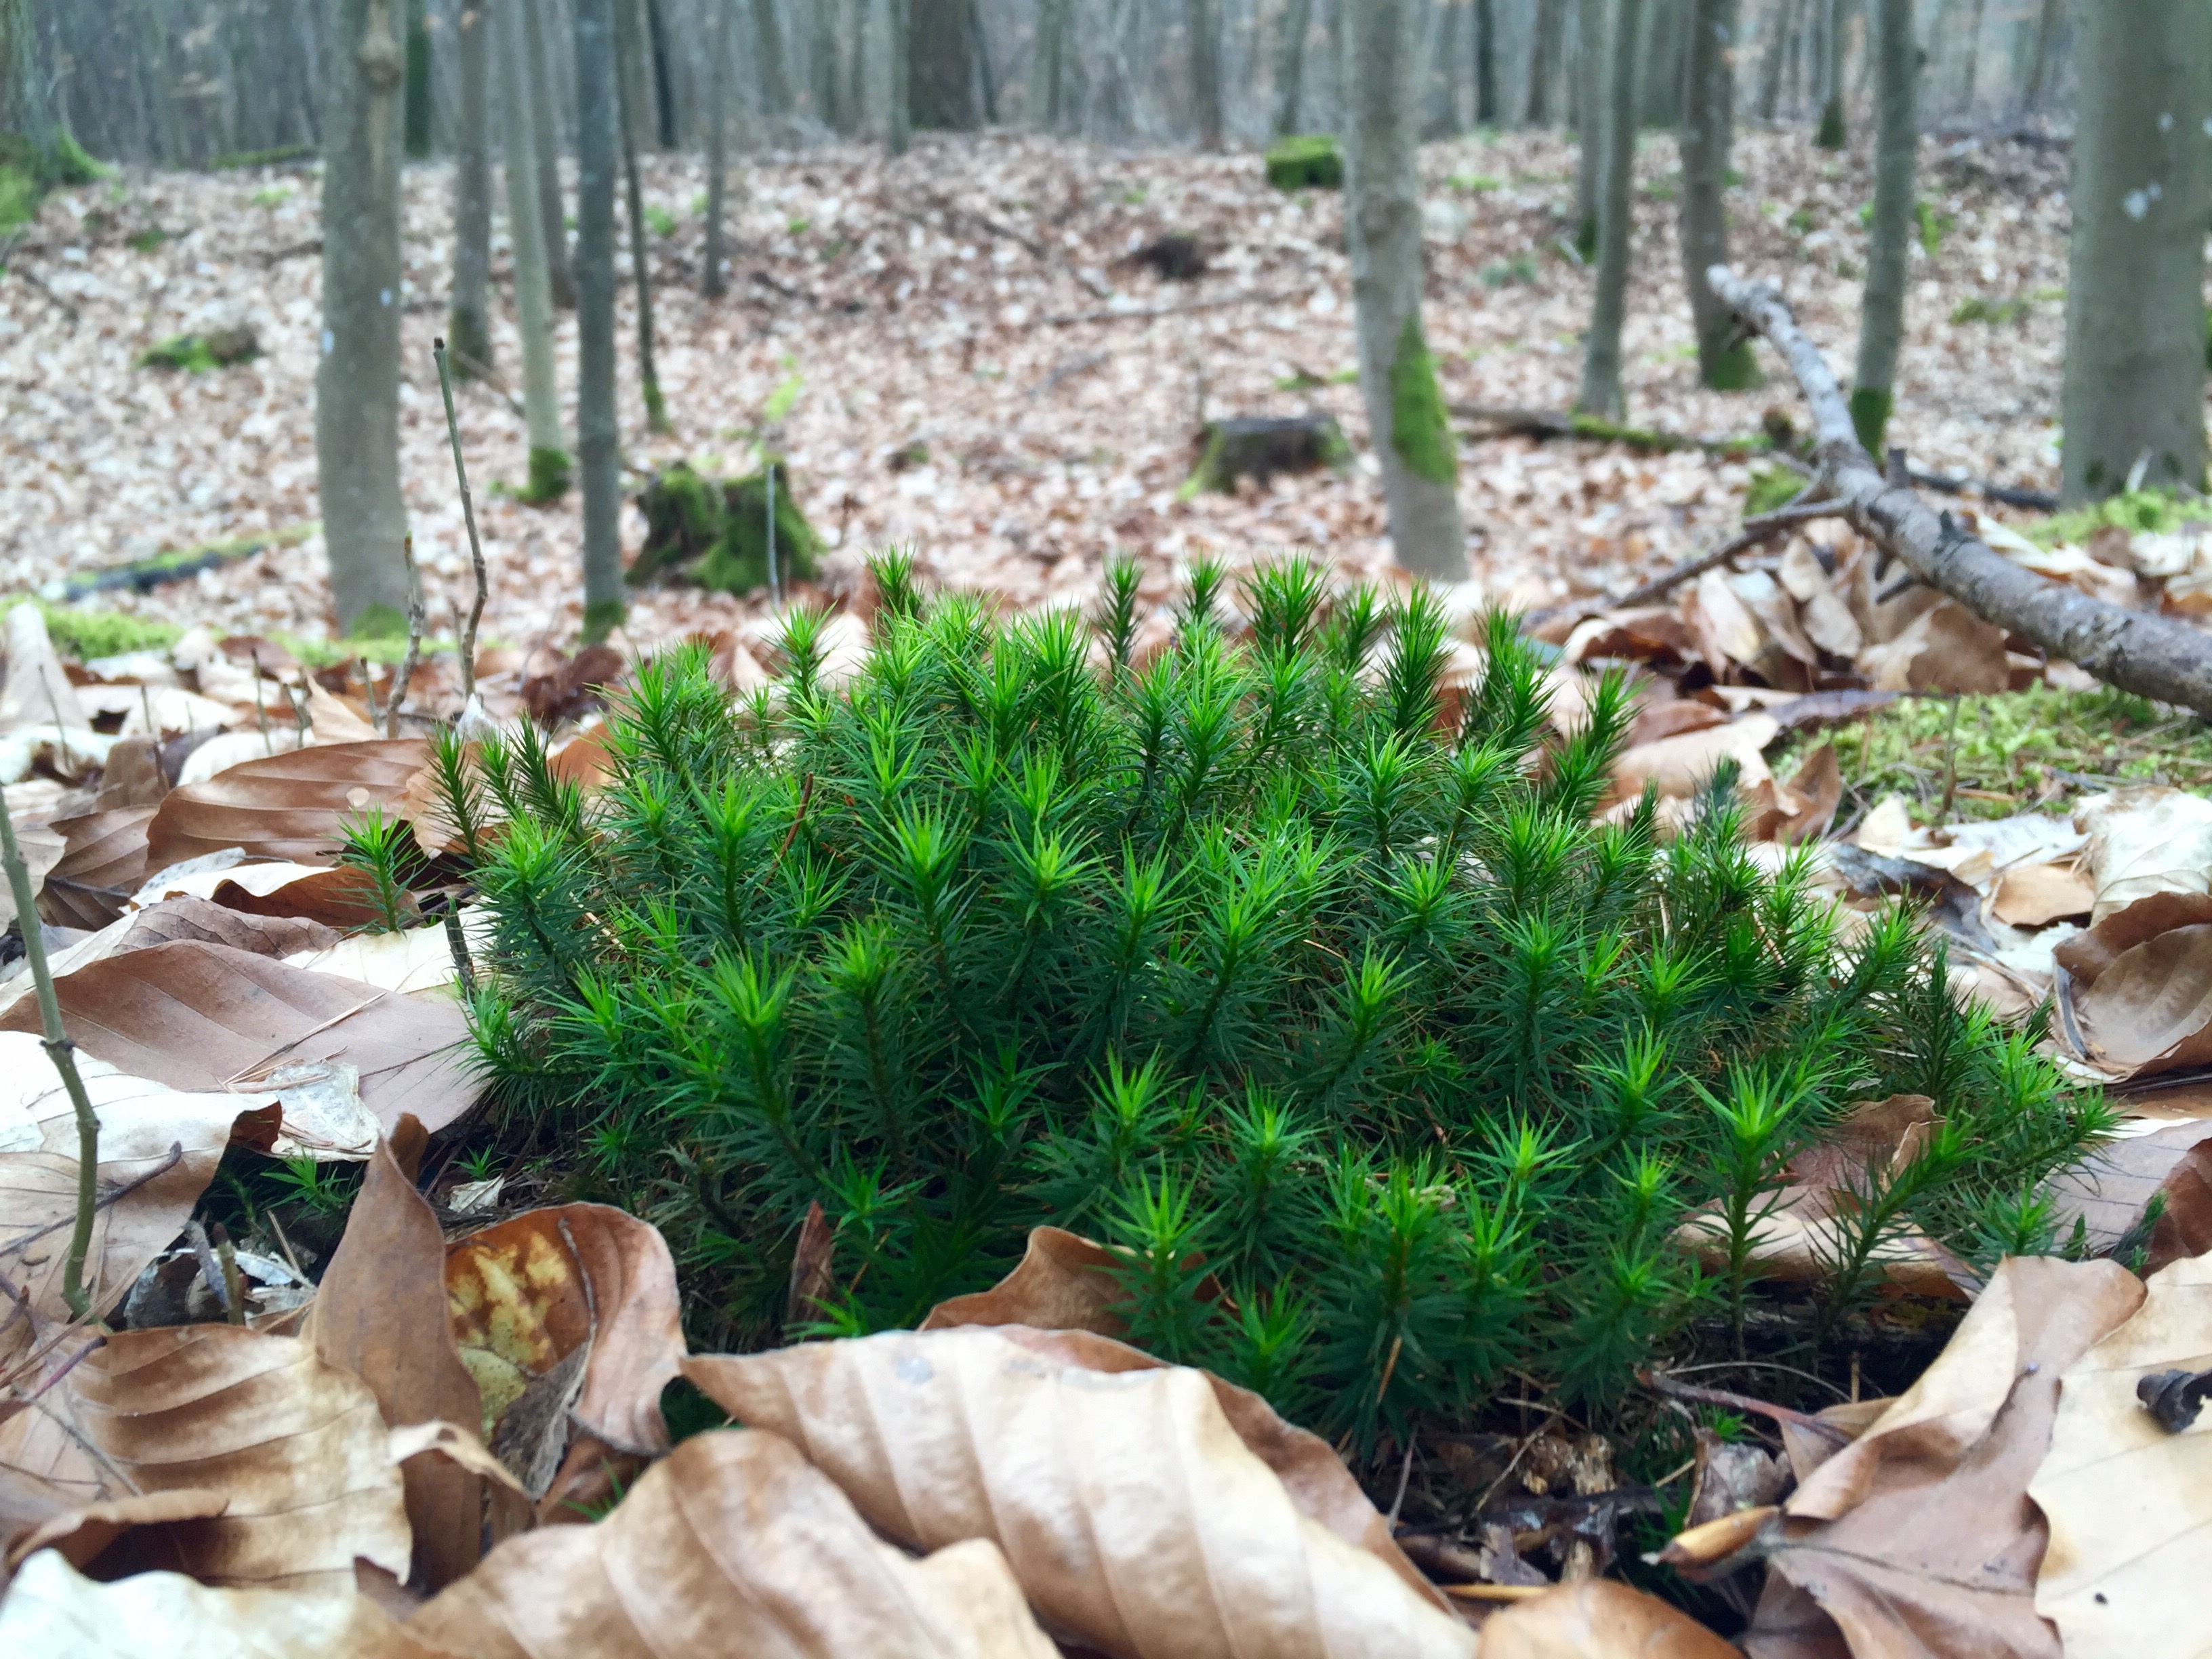
tree, nature, forest, grass, plant, leaf, moss, pond, green, macro, autumn, park, backyard, garden, close, trees, tribe, leaves, woodland, parks, yard, fall leaves, old tree, grass family, land plant